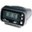
Label: clock